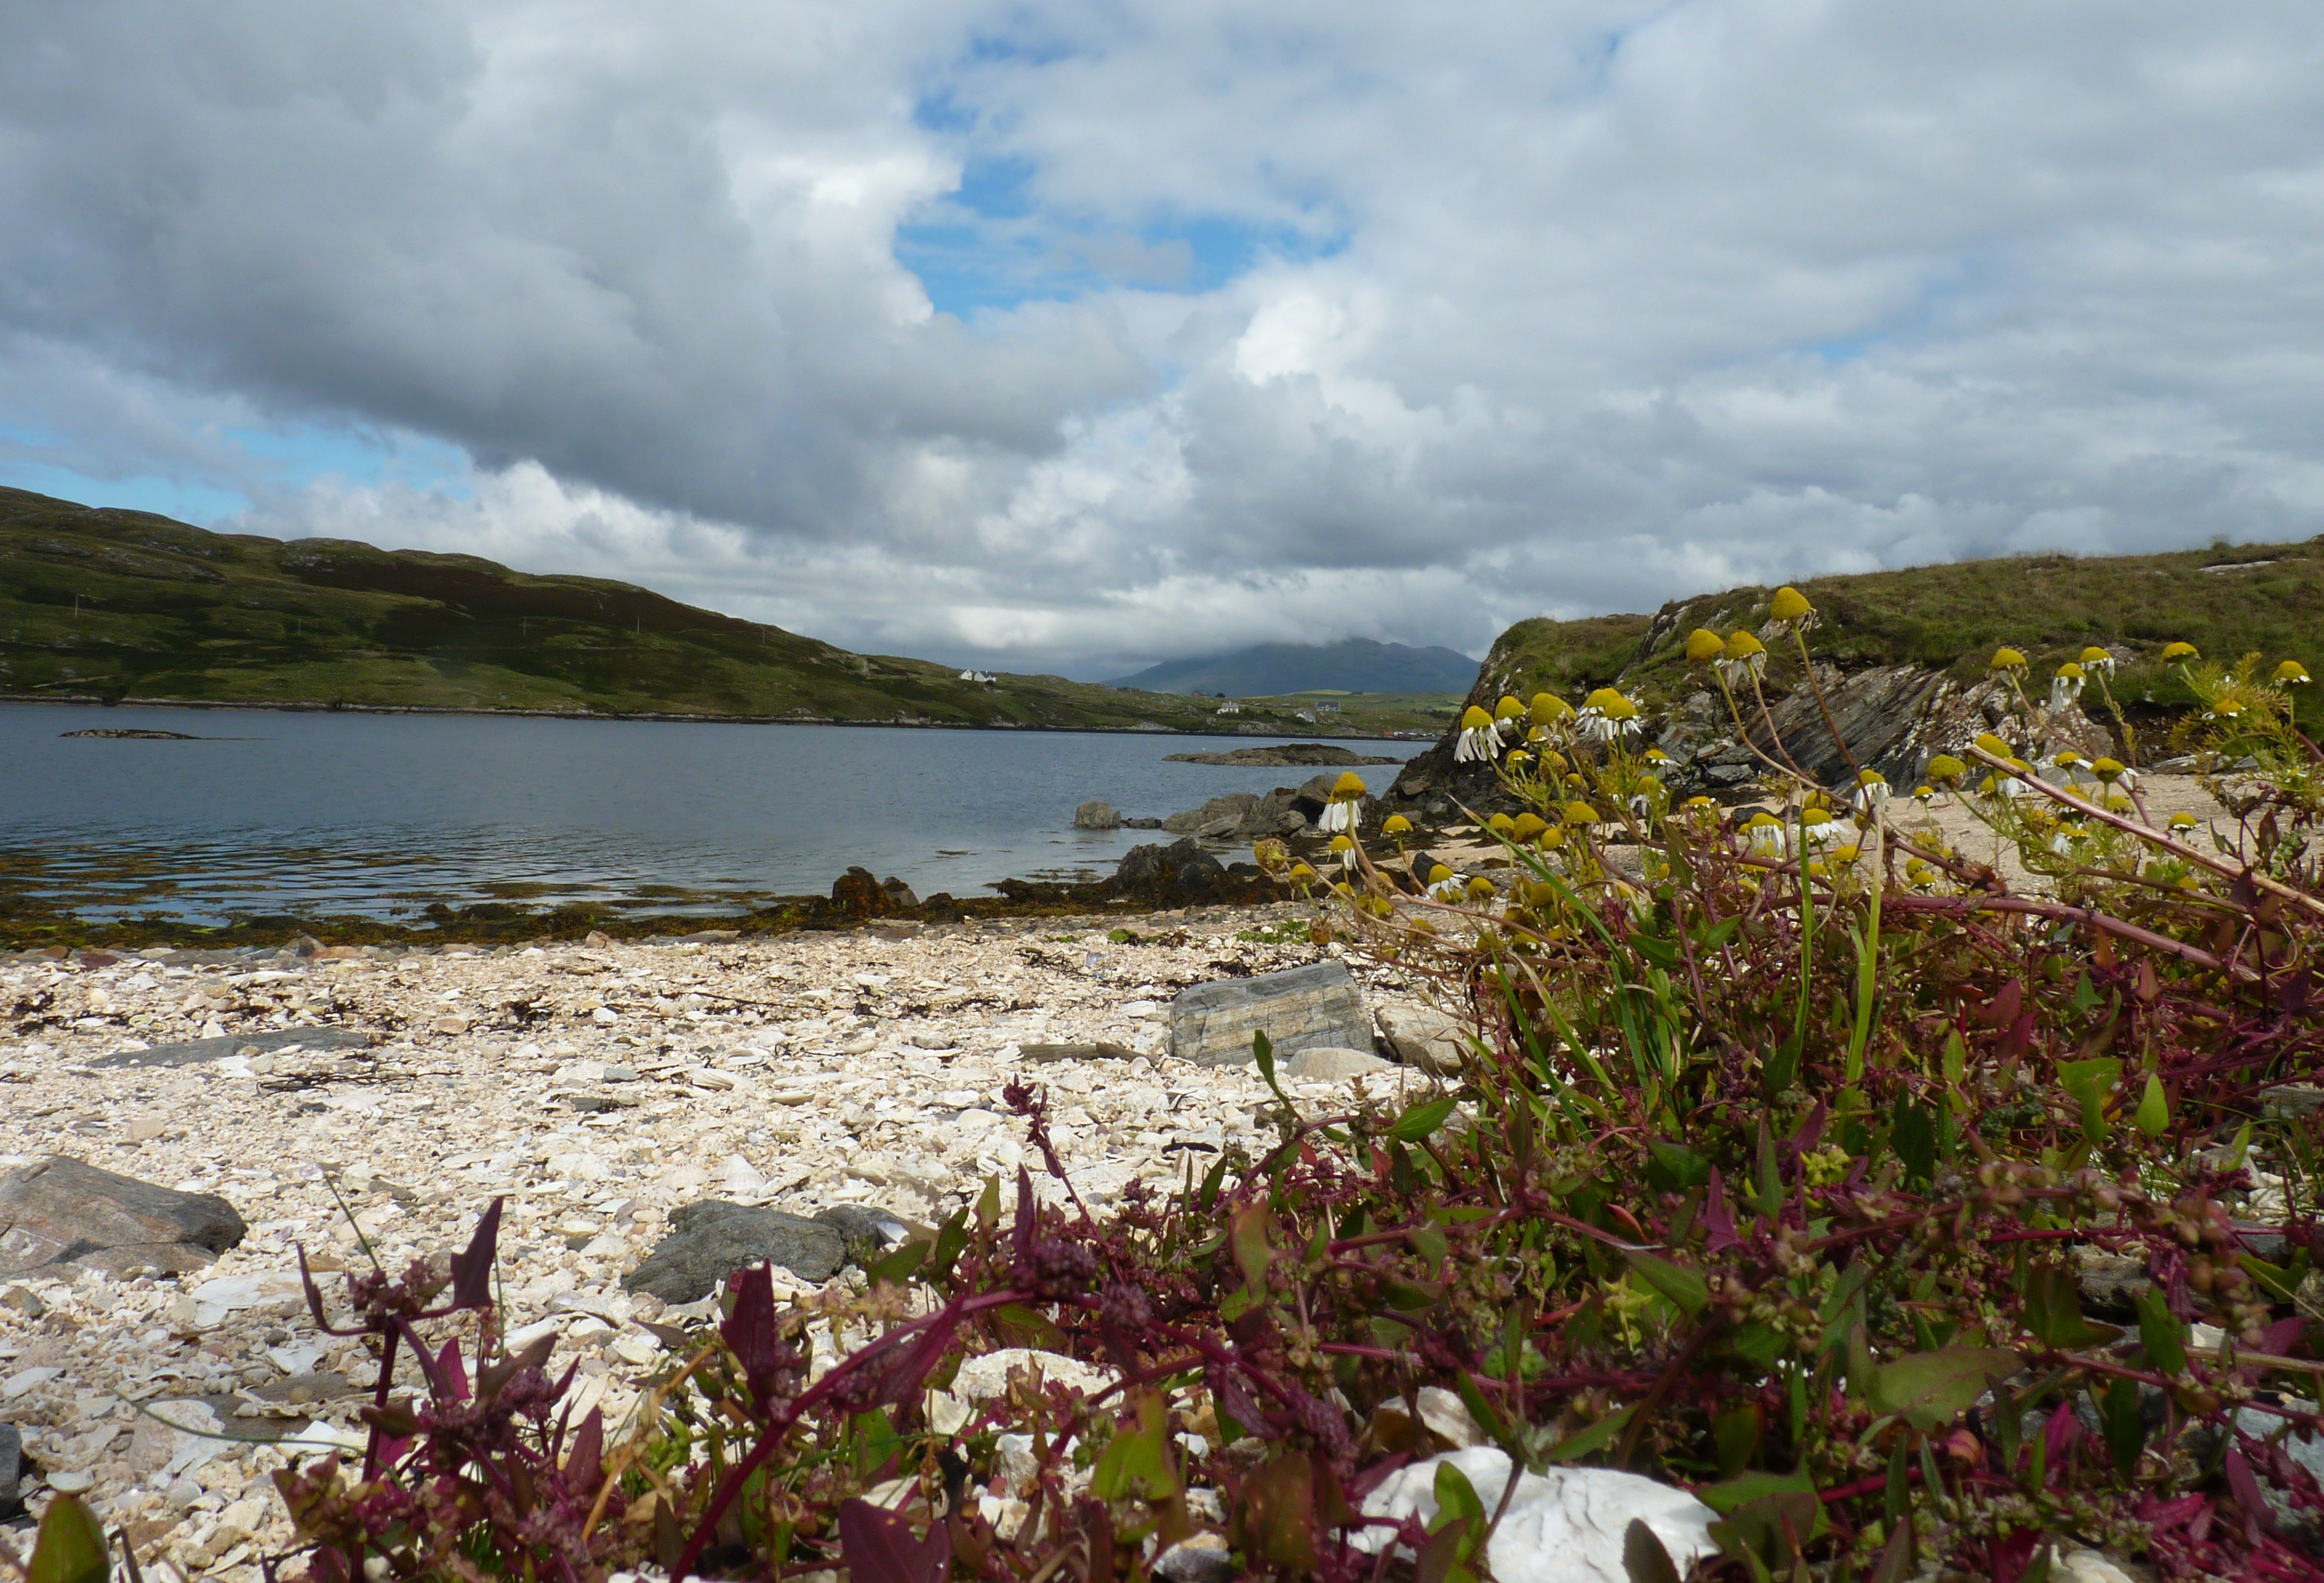
beach, flowers, ireland, sky, cloud, flower, plant, water, plant community, natural landscape, lake, mountain, coastal and oceanic landforms, wood, grass, terrain, landscape, headland, hill, shore, shrub, horizon, flowering plant, rock, fell, coast, cape, nature reserve, tropics, ocean, reservoir, cumulus, wildflower, lake district, bay, loch, tarn, sound, mountain range, cove, tourism, mountain river, klippe, wind wave, tree, promontory, sea, Raised beach, vacation, inlet, grassland, petal, island, tundra, chaparral, shrubland